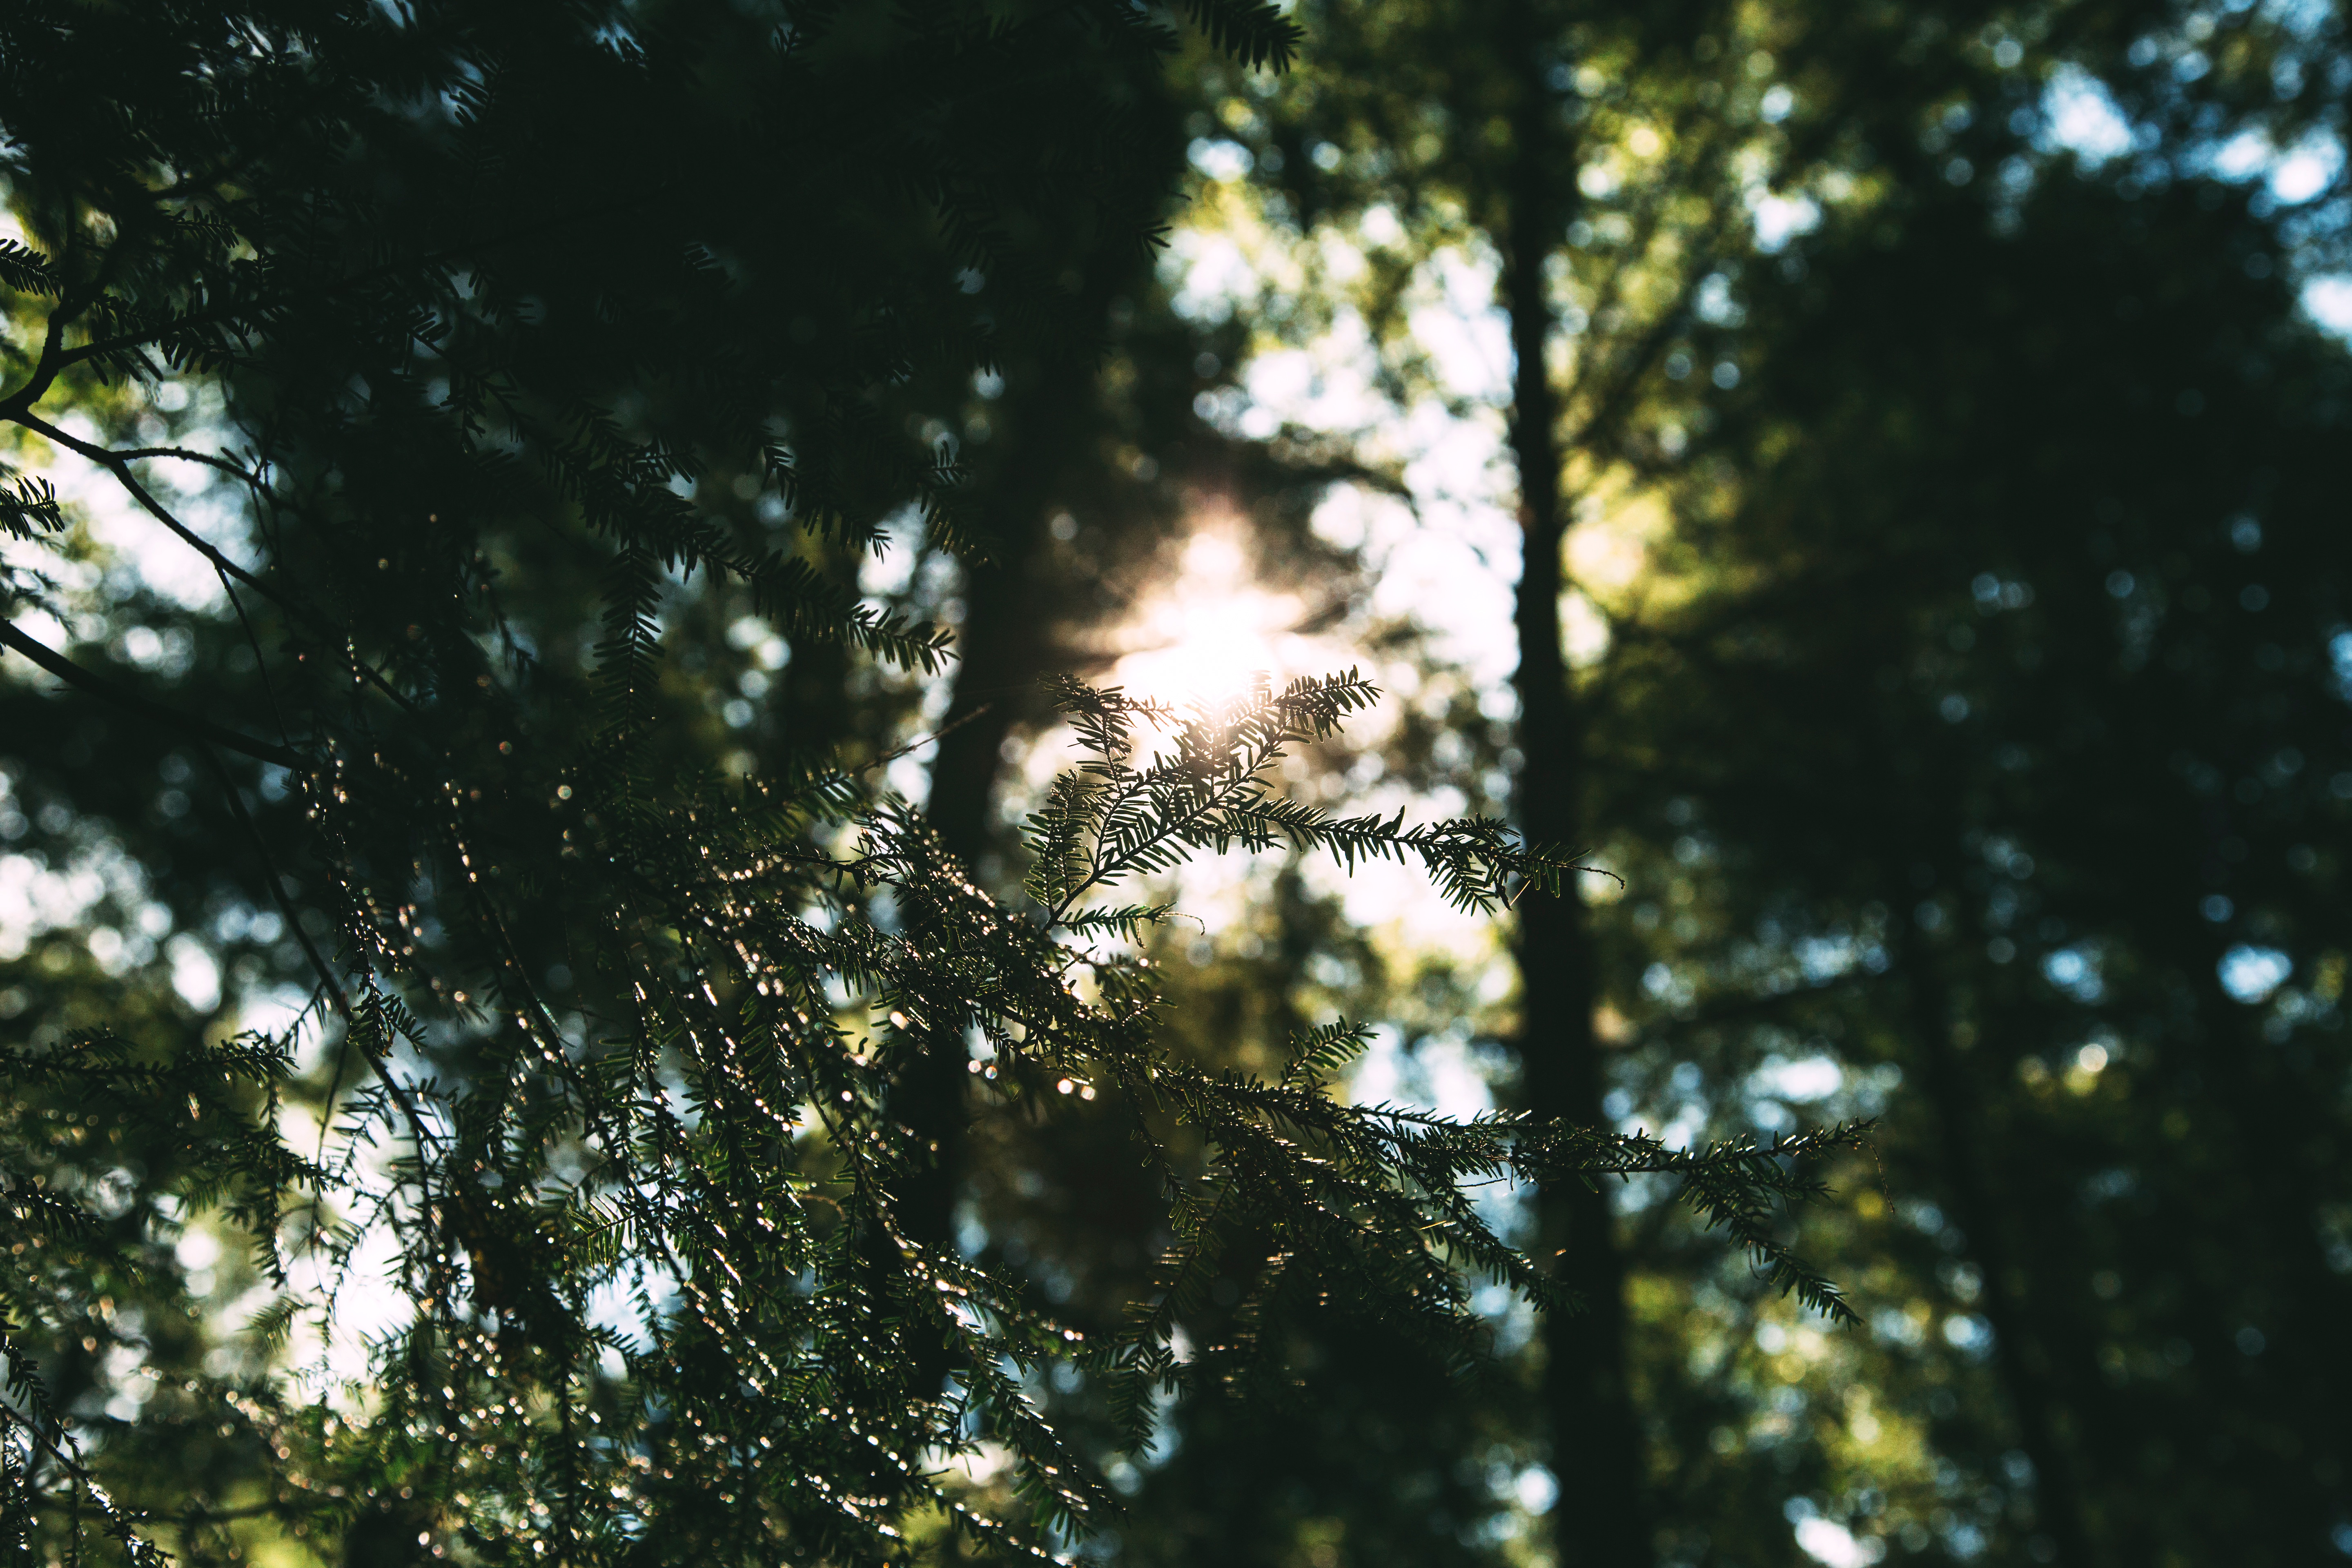
tree, nature, forest, grass, branch, light, plant, sky, sunlight, morning, leaf, flower, green, reflection, autumn, season, woodland, habitat, natural environment, woody plant